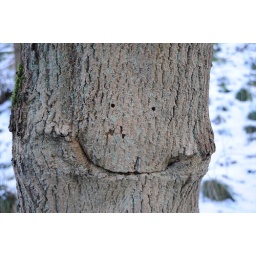
A face in the side of a tree in Dovedale